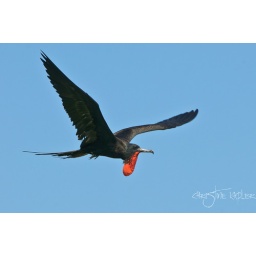
Frigatebird in fly with deflated red bag